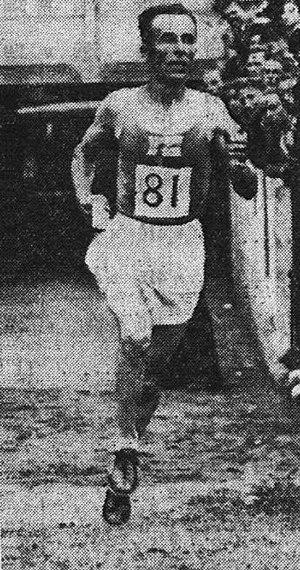
Le finlandais Väinö Muinonen, vainqueur du marathon des championnats d'Europe 1938, à son entrée dans le stade de Colombes
Viktor « Väinö » Muinonen est un athlète finlandais spécialiste du marathon. Licencié au Vuoksenniskan Urheilijat, Väinö Muinonen mesurait 1,67 m pour 54 kg.